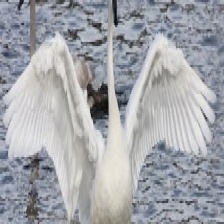
Species: TRUMPTER SWAN
Scientific name: CYGNUS BUCCINATOR
ImageNet parent category: black_swan